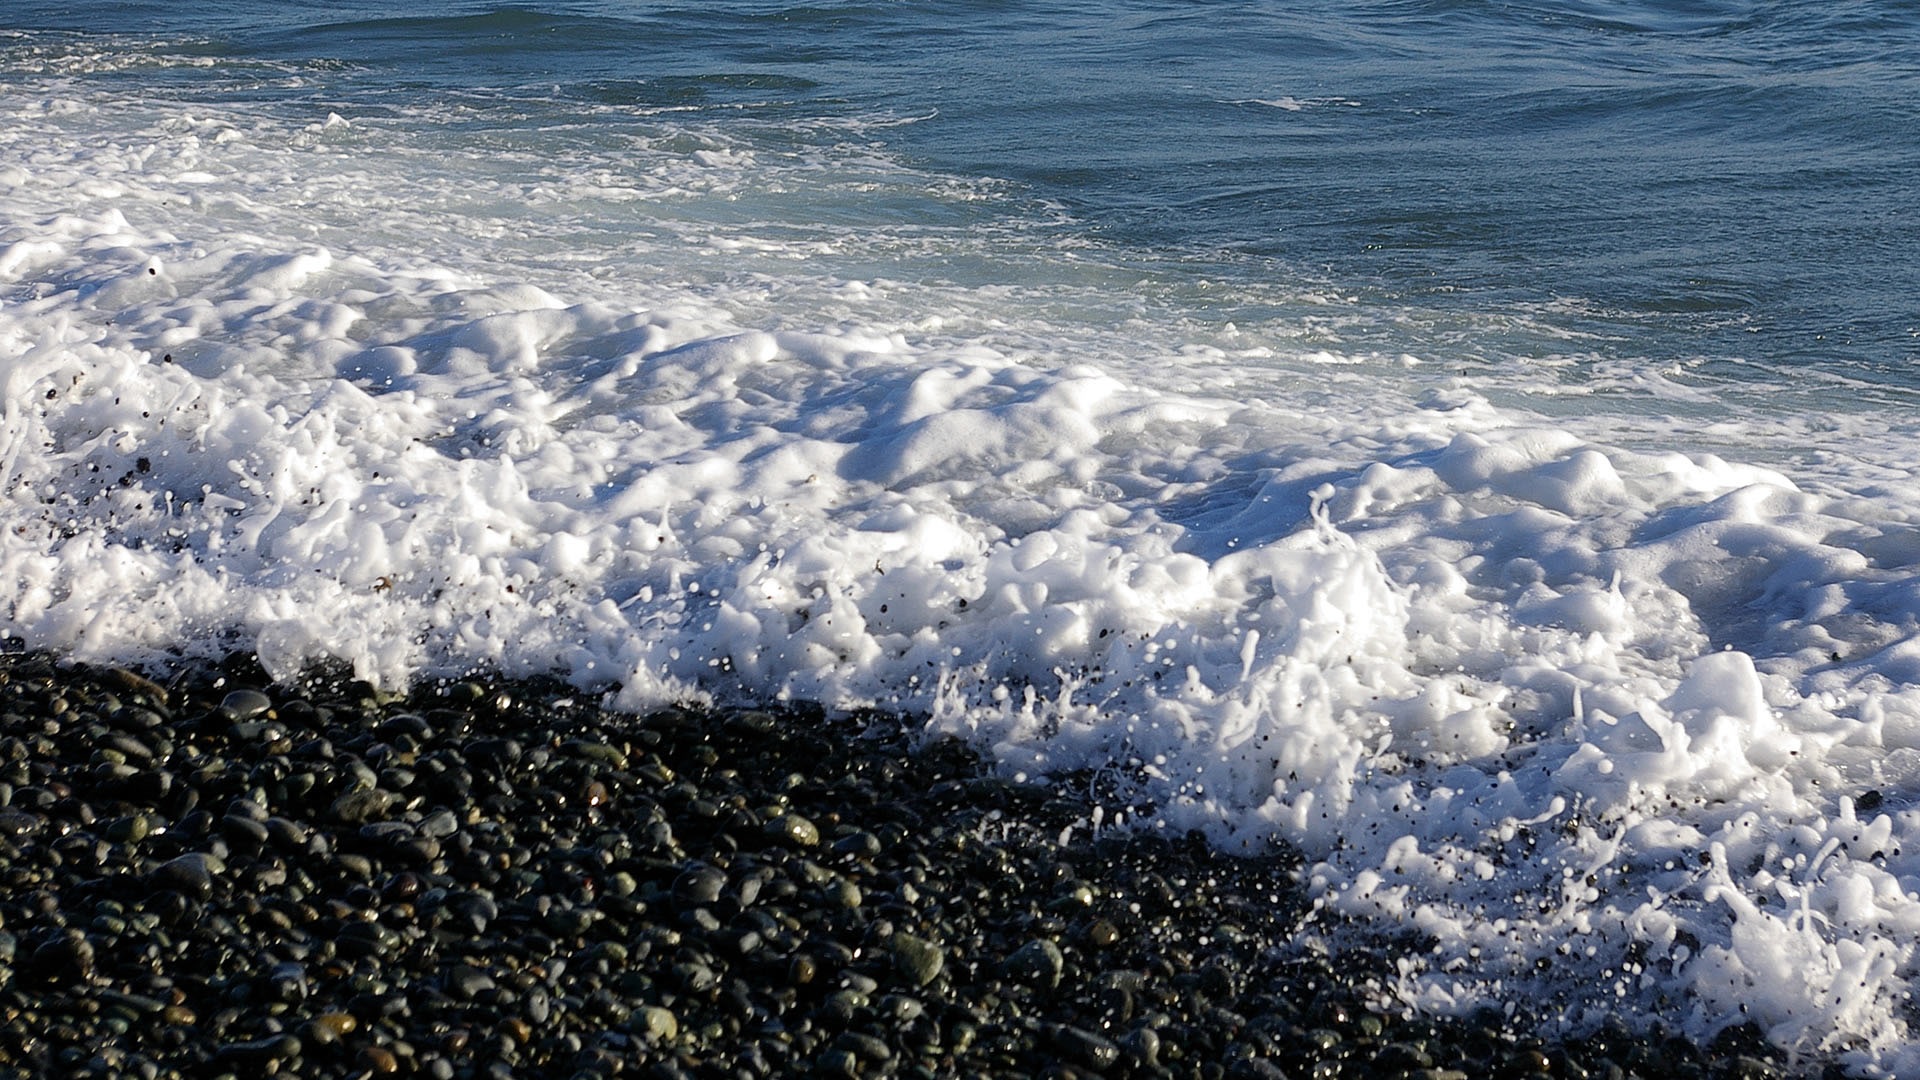
beach, sea, coast, water, nature, sand, ocean, horizon, snow, bird, shore, wave, frost, part, summer, cliff, ice, greek, weather, calm, blue, rest, arctic, rocks, birds, greece, freezing, viz, rocky shore, arctic ocean, geological phenomenon, wind wave, received his bachelor of